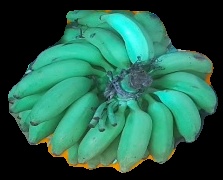
Variety: elakki-bale
Grade: grade2